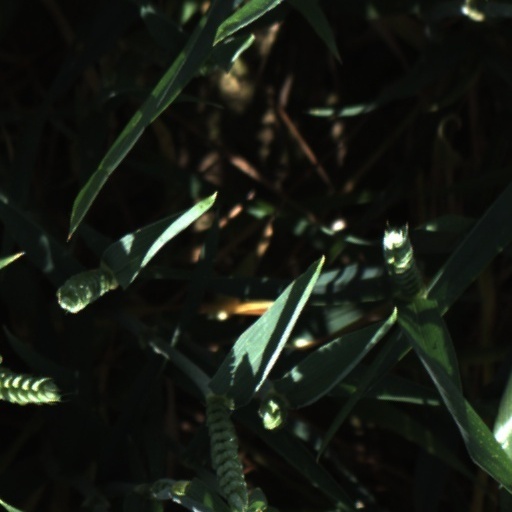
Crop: wheat